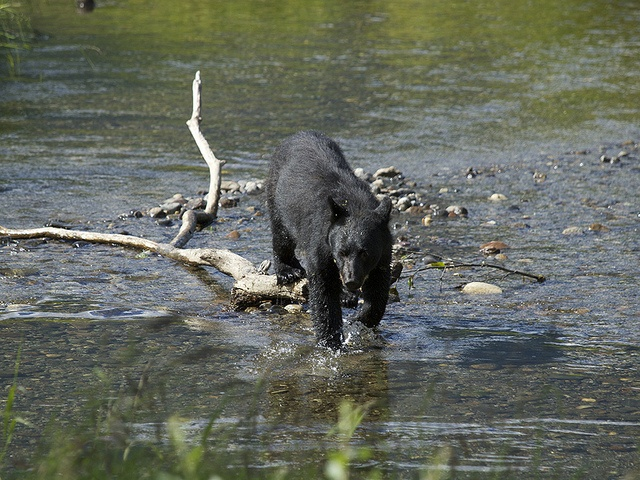
Black bear venturing solely across a shallow stream
A black bear crossing a body of water in the wild.
A black bear walking across a river with rocks.
A bear walks over a tree branch in shallow water.
The bear is walking through the water outside.